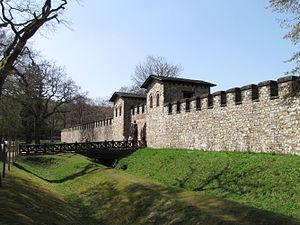
La Saalburg est un ancien fort romain situé, dans le massif du Taunus, land de Hesse en Allemagne. Il faisait partie du limes de Germanie, série de forts établis à la frontière nord de l'Empire romain. Le site a été inscrit en 2005 sur la liste du patrimoine mondial de l'UNESCO, avec l'ensemble du Limes de Germanie.
Le Taunus est une région de moyenne montagne dans le Land de Hesse en Allemagne. Elle s’élève au nord du Main près des villes de Francfort et de Wiesbaden. Cette chaîne constituée de schistes argileux est le prolongement géologique du Hunsrück et fait partie du massif schisteux rhénan. Les points culminants sont le Großer Feldberg et le Kleiner Feldberg avec des altitudes respectives de 881 et 826 mètres. Ils sont situés sur la partie orientale de la chaîne.
Le limes de Germanie supérieure et de Rhétie matérialisait la frontière extérieure de l'Empire romain sur une longueur de 550 km entre le Rhin à Rheinbrohl et le Danube à Ratisbone. Il est classé au patrimoine mondial de l'UNESCO depuis 2005. Cette fortification devait protéger l'empire entre la fin du premier et le milieu du troisième siècle de notre ère. C'était un mur essentiellement constitué de palissades, de fossés et de tours de guet, accompagné d'une infrastructure de forts, de bâtiments et de diverses routes à travers les forets de cette région. Après les graves assauts répétés des Germains autour de l'an 260, les Romains ont finalement renoncé à ce territoire et se sont rétractés sur les rives gauche du Rhin et droite du Danube, car les fleuves constituaient une frontière plus facile à défendre.